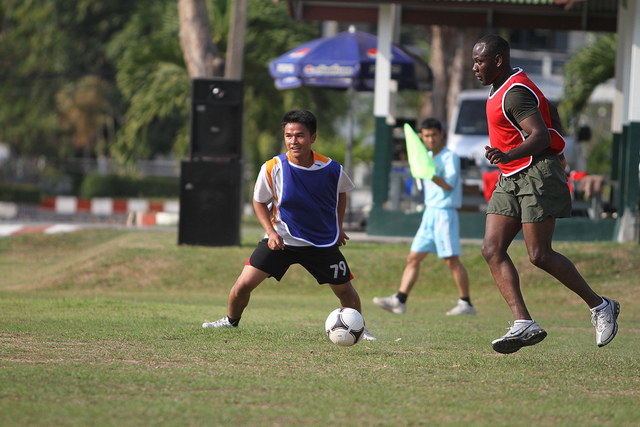
một số người đàn ông đang chơi bóng đá trên sân